Hoe-deopbap

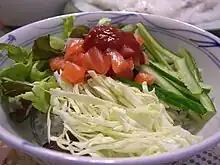

Hoe-deopbap or raw fish bibimbap is a Korean dish consisting of steamed rice mixed with sliced or cubed "saengseon hoe" (raw fish), various vegetables such as lettuce, cucumber and sesame leaves, sesame oil, and "chogochujang" (a sauce made from vinegar, "gochujang", and sugar). The fish used for making "hoedeopbap" is generally either halibut, sea bass, rockfish, tuna, salmon, or whitefish.